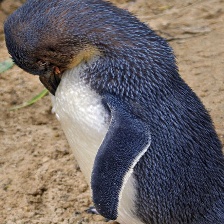
Species: FAIRY PENGUIN
Scientific name: EUDYPTULA MINOR
ImageNet parent category: king_penguin